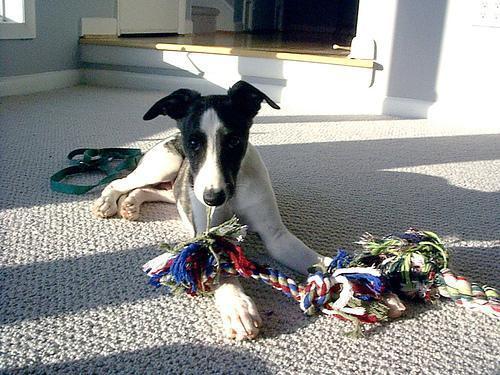
whippet